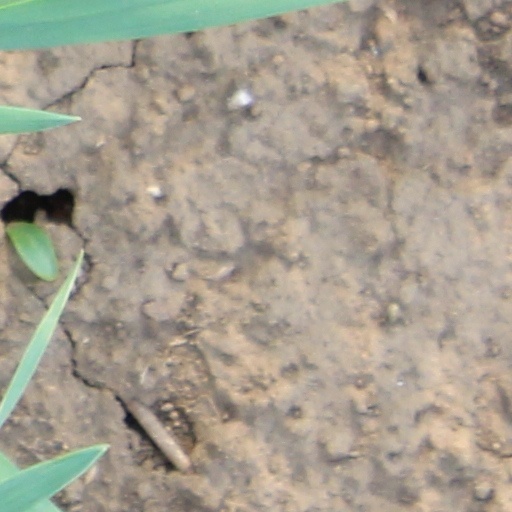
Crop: wheat